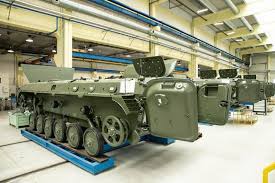
Label: BMP